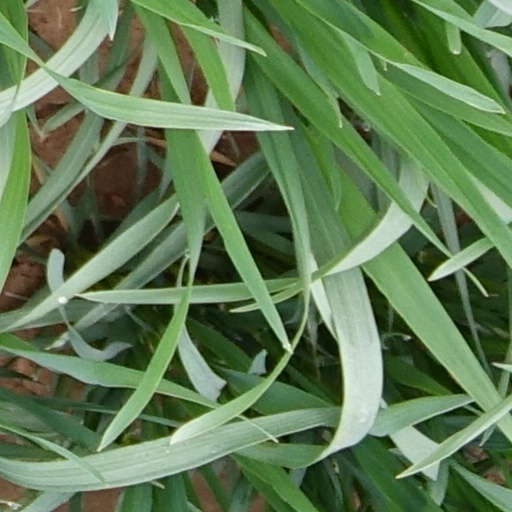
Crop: wheat